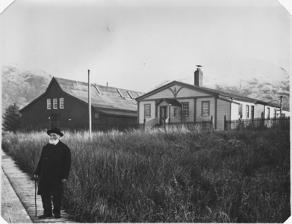
Building: Father William Duncan House
Country: Unknown
Year built: 1891
Historic house in Alaska, United States United States historic place Father William Duncan House U.S. National Register of Historic Places Alaska Heritage Resources Survey William Duncan, then about age 84, stands in front of his store (left) and residence (right) Location 501 Tait Street, Metlakatla, Alaska Coordinates 55°07′43″N 131°34′23″W / 55.1285°N 131.57319°W / 55.1285; -131.57319 Area 0.2 acres (0.081 ha) Built 1891 ( 1891 ) NRHP reference No. 72001582 AHRS No. KET-002 Significant dates Added to NRHP February 23, 1972 Designated AHRS [date] The Father William Duncan House , also known as the Father Duncan Cottage and now hosting the Duncan Cottage Museum , is a historic house located at 501 Tait Street in Metlakatla, Alaska .  The single-story wood-frame structure was built in 1891 by the Tsimshian followers of the Anglican missionary William Duncan .  It was one of the first structures built in Metlakatla after Duncan led a small number of followers there from the like-named village in British Columbia .  The front facade is faced in shiplap siding, with four evenly spaced pilasters .  There is decorative woodwork in the shallow-pitch gable end.  Duncan was an influential leader of the community until his death in 1918. The house was listed on the National Register of Historic Places in 1972. See also National Register of Historic Places listings in Prince of Wales–Hyder Census Area, Alaska References